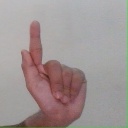
अक्षर: ळ